Viviane Porto

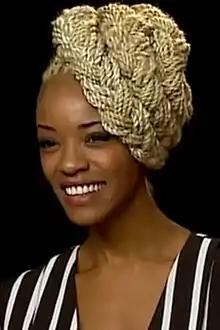
Porto in November 2016

Porto began acting as an adolescent. She has participated in numerous theatrical productions, ranging from amateur to professional. She was a member of the Pia Fraus Company, combining dance with interpretation.